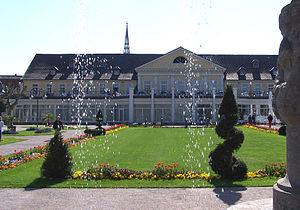
Bad Dürkheim est une ville thermale et le chef-lieu de l'arrondissement de Bad Dürkheim dans le Land de Rhénanie-Palatinat, en Allemagne, au bord de la forêt palatine. La ville a acquis une renommée suprarégionale grâce au Dürkheimer Wurstmarkt ainsi qu'au Dürkheimer Riesenfass.